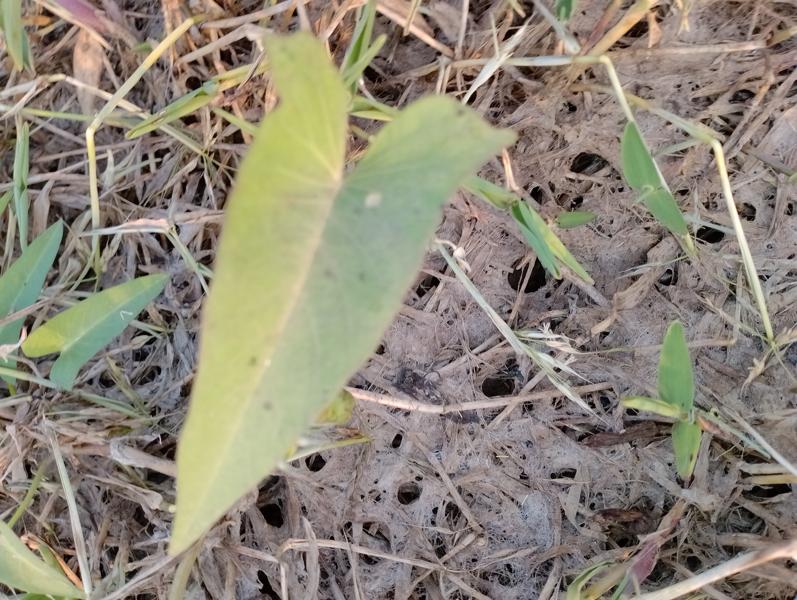
Weed species: Ipomoea aquatic